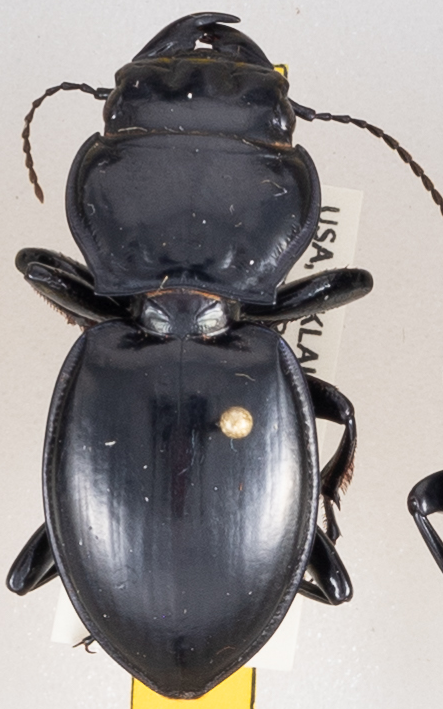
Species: Pasimachus californicus
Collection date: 2019-05-01
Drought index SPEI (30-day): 1.226
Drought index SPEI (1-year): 1.314
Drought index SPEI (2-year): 0.71